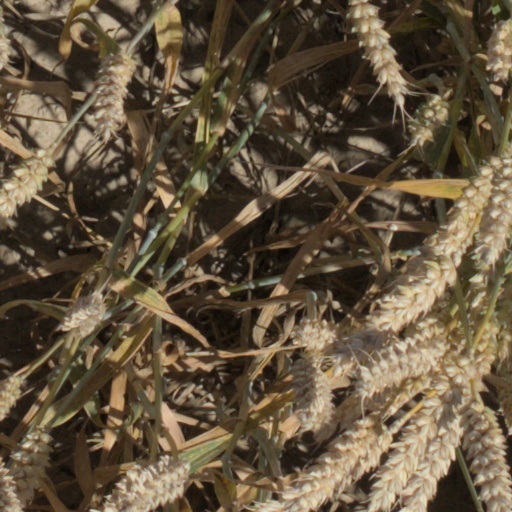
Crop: wheat